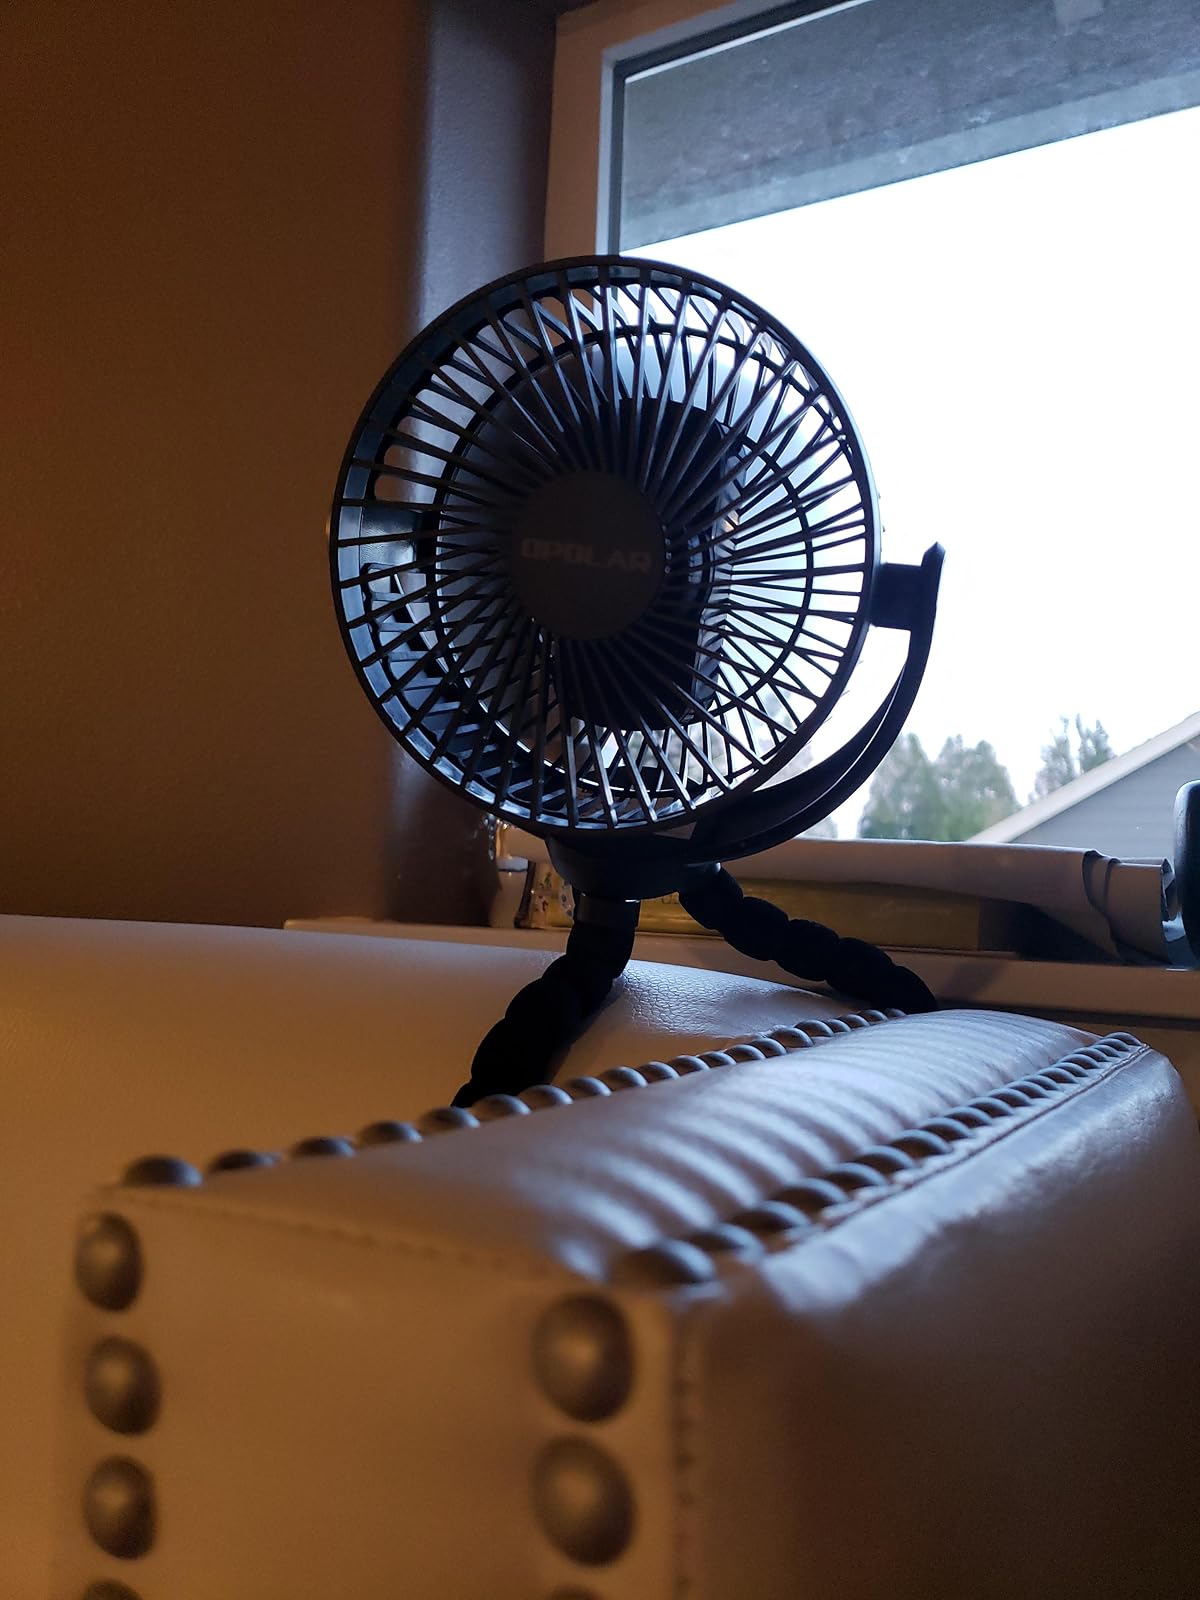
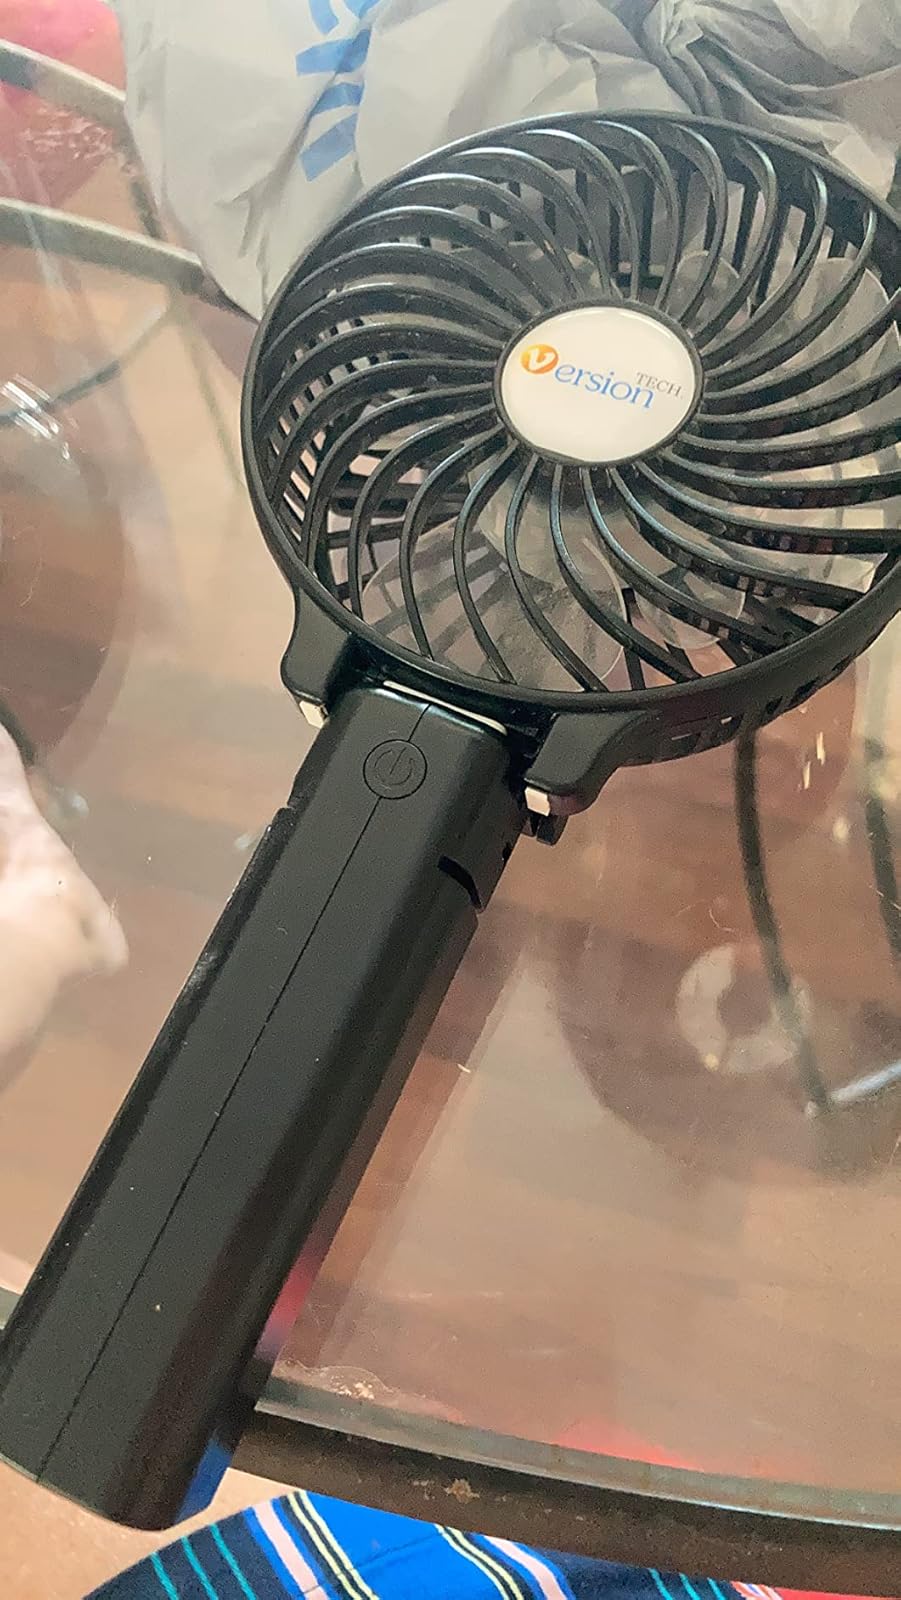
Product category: fan
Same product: no